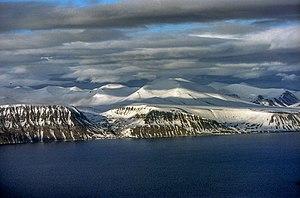
Isfjorden est le principal fjord du Svalbard. Cette terminaison de la mer du Groenland qui pénètre jusqu'au milieu de l'île de Spitzberg se divise en plusieurs fjords.